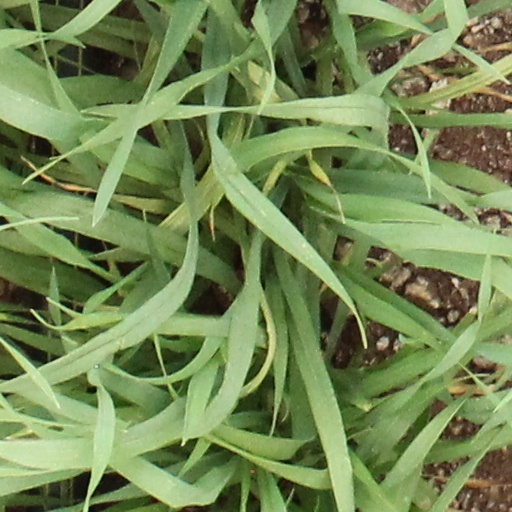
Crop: wheat